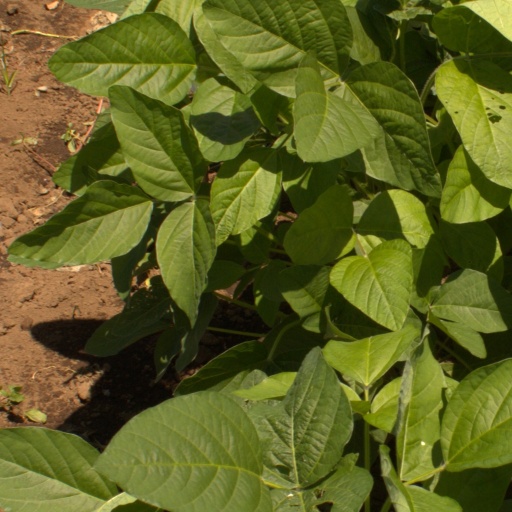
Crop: soybean